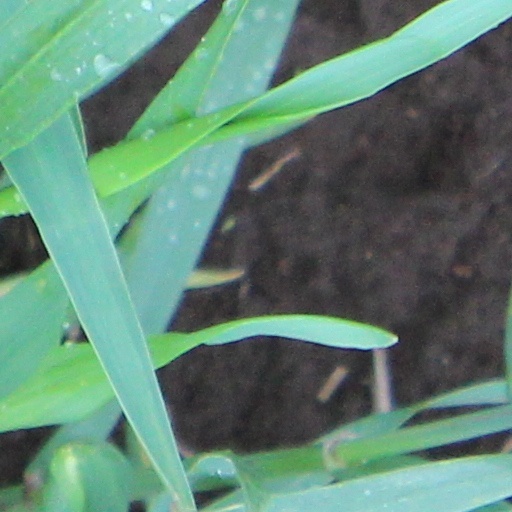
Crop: wheat